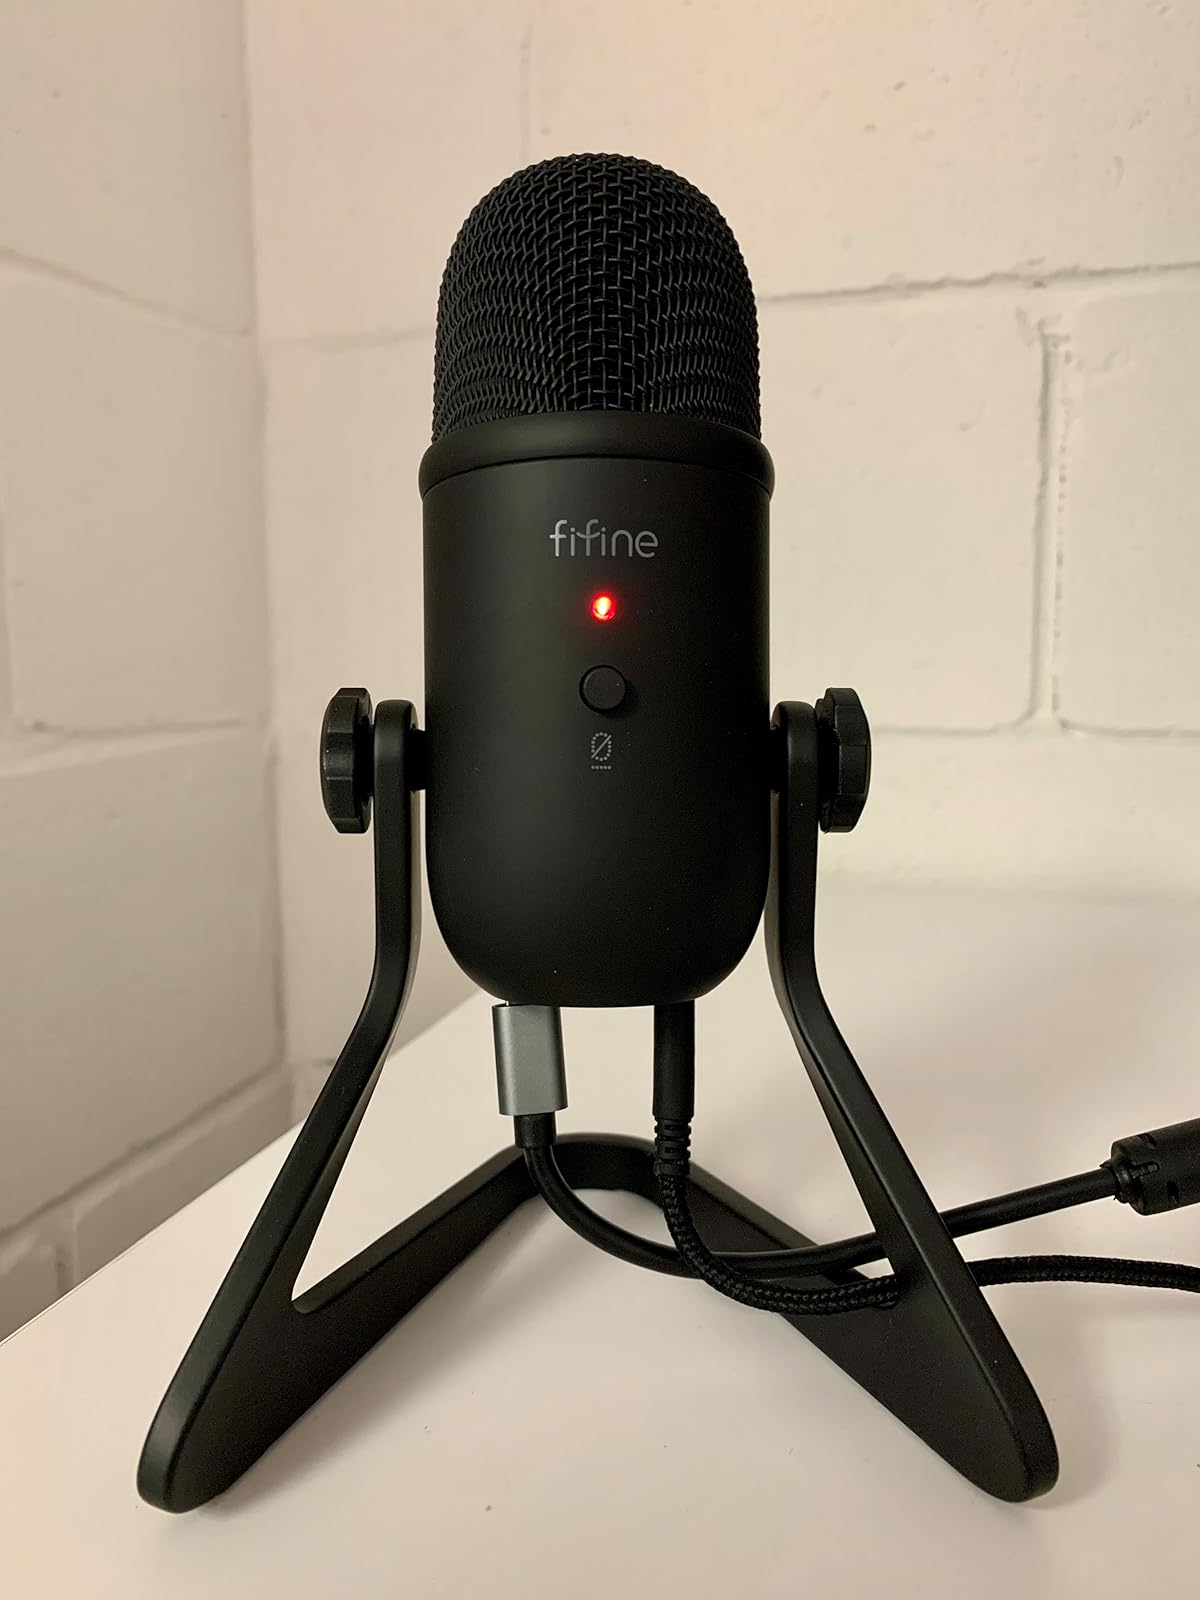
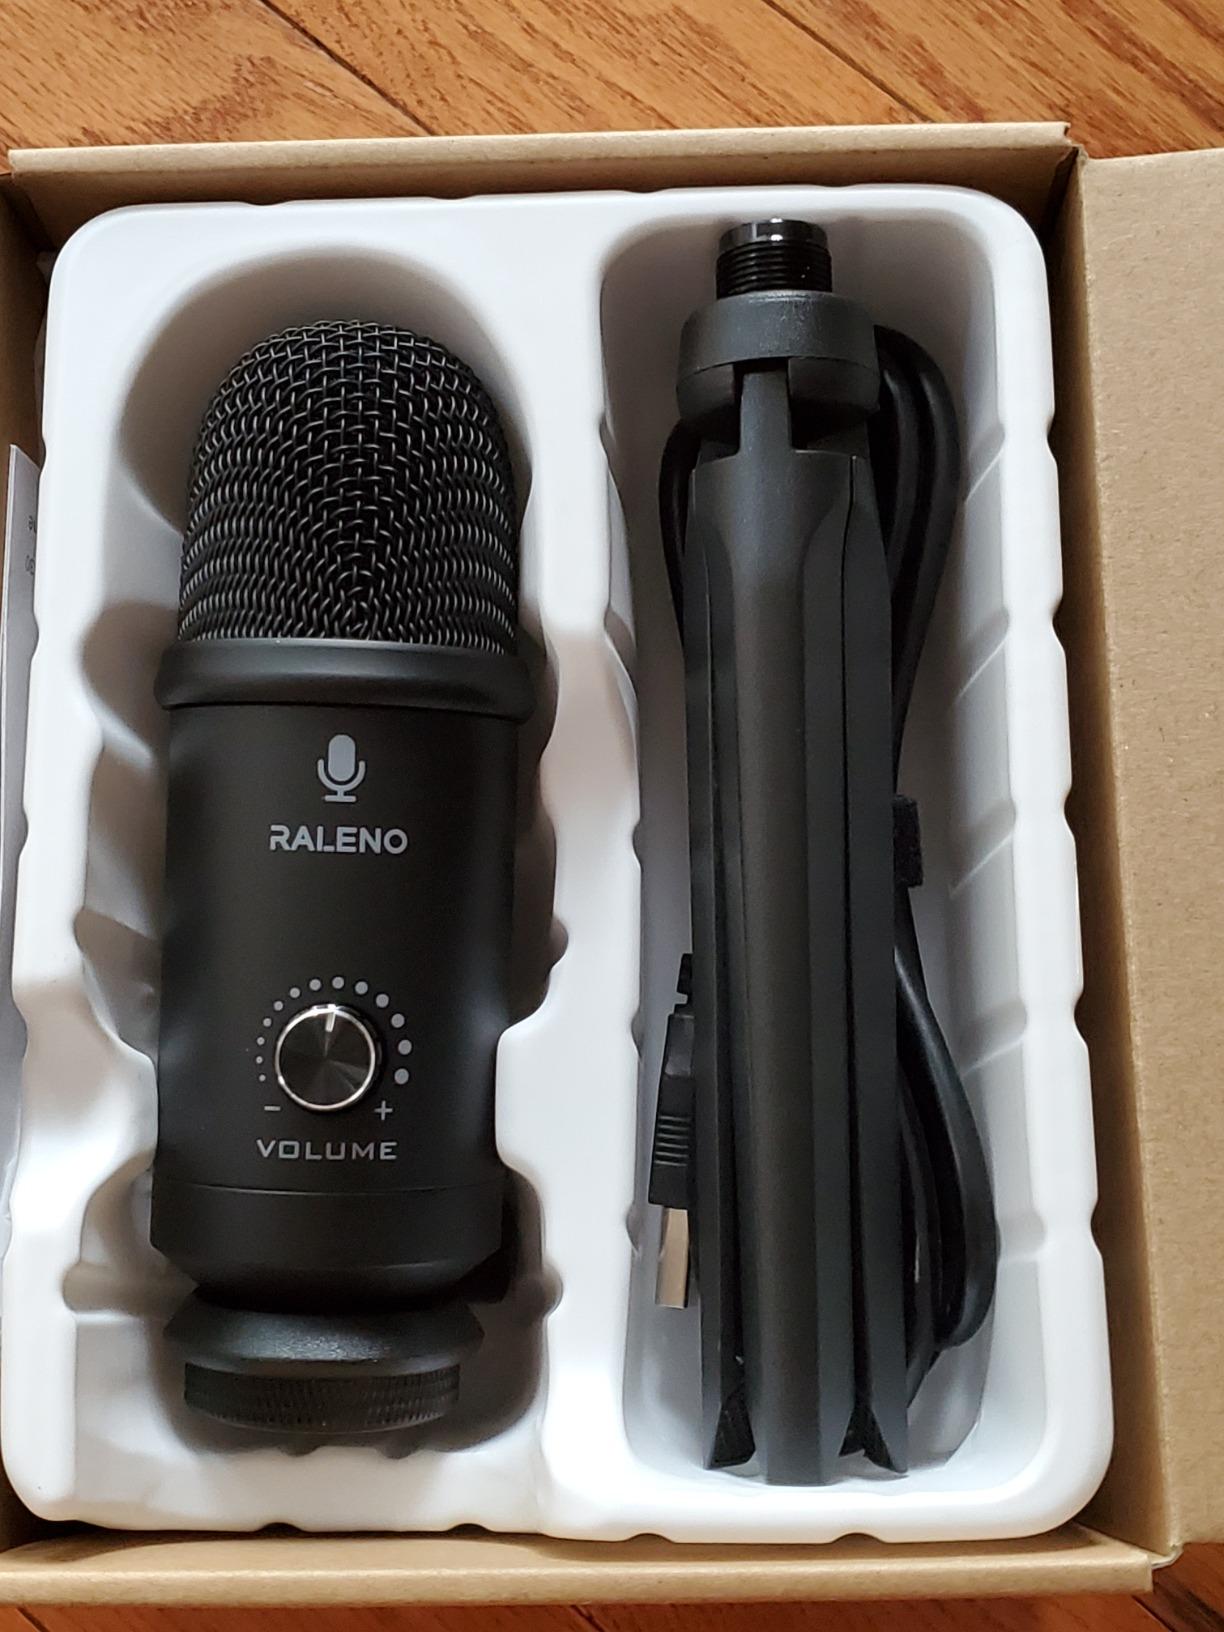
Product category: microphone
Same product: no